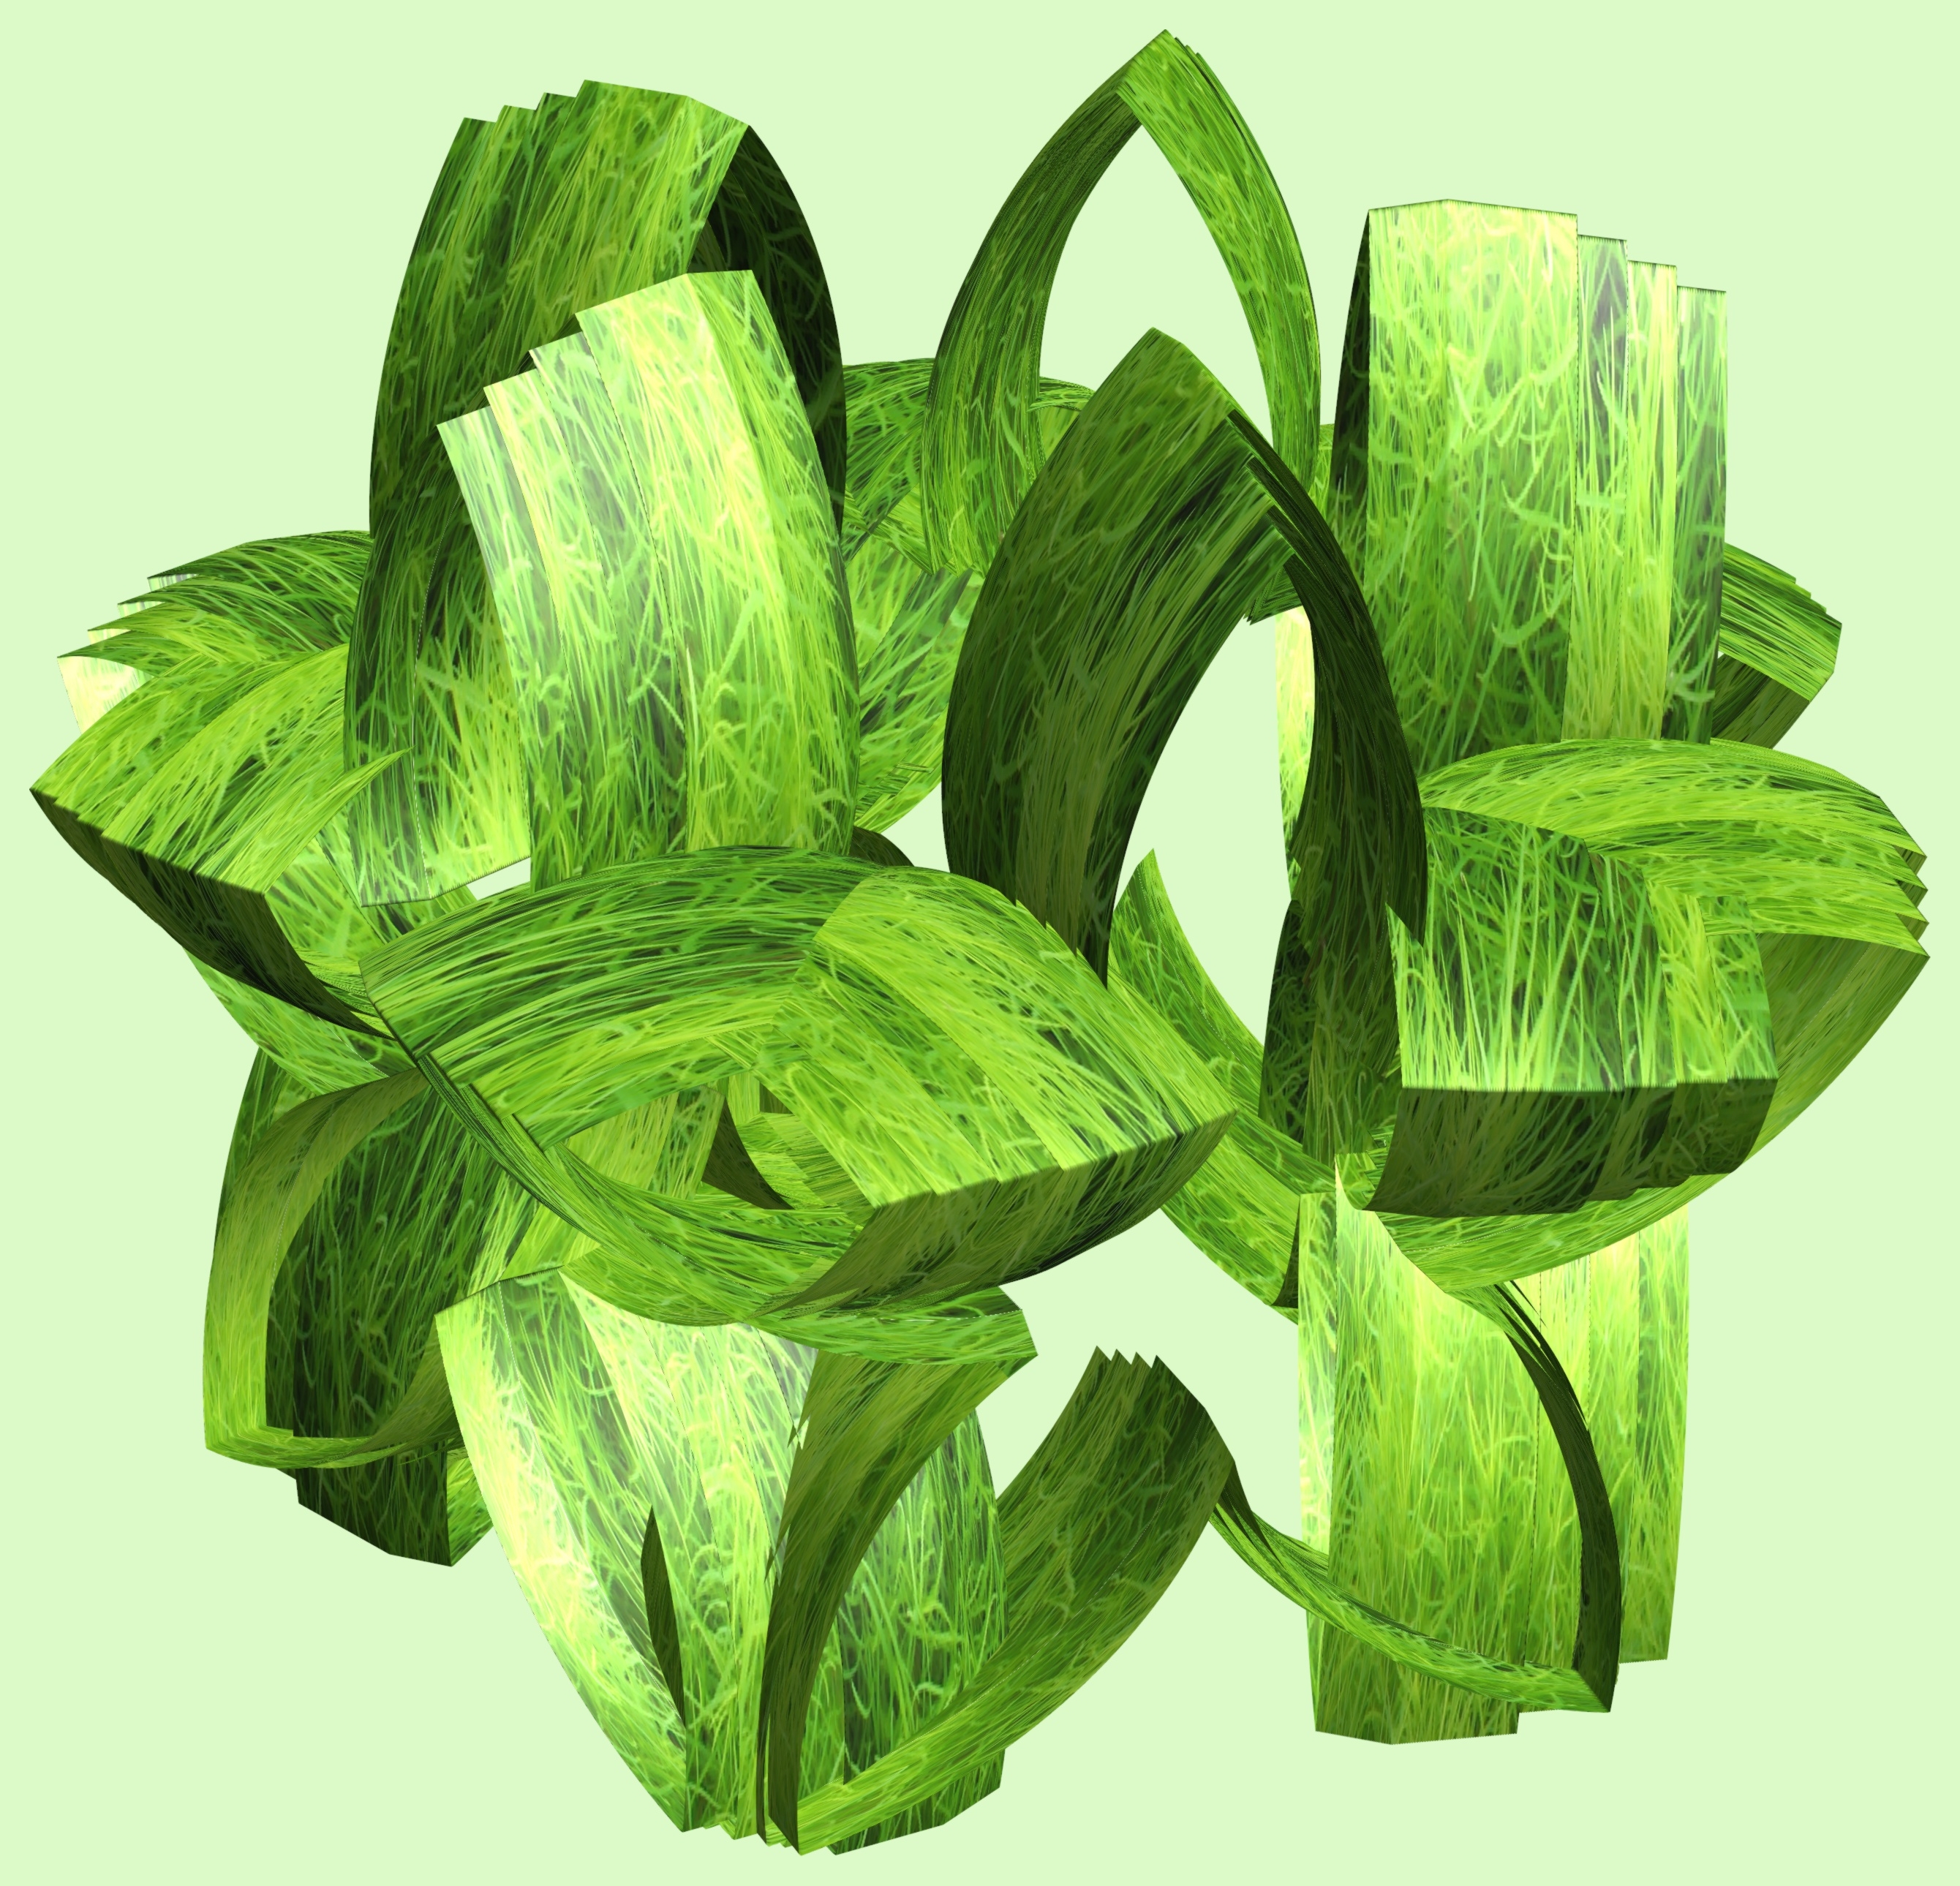
grass, structure, plant, texture, leaf, flower, pattern, food, green, herb, produce, vegetable, design, symmetry, 3d, graphic, torus, mathematica, cg, parametricplot3d, code, program, algorithm, mapping, flowering plant, plant stem, land plant